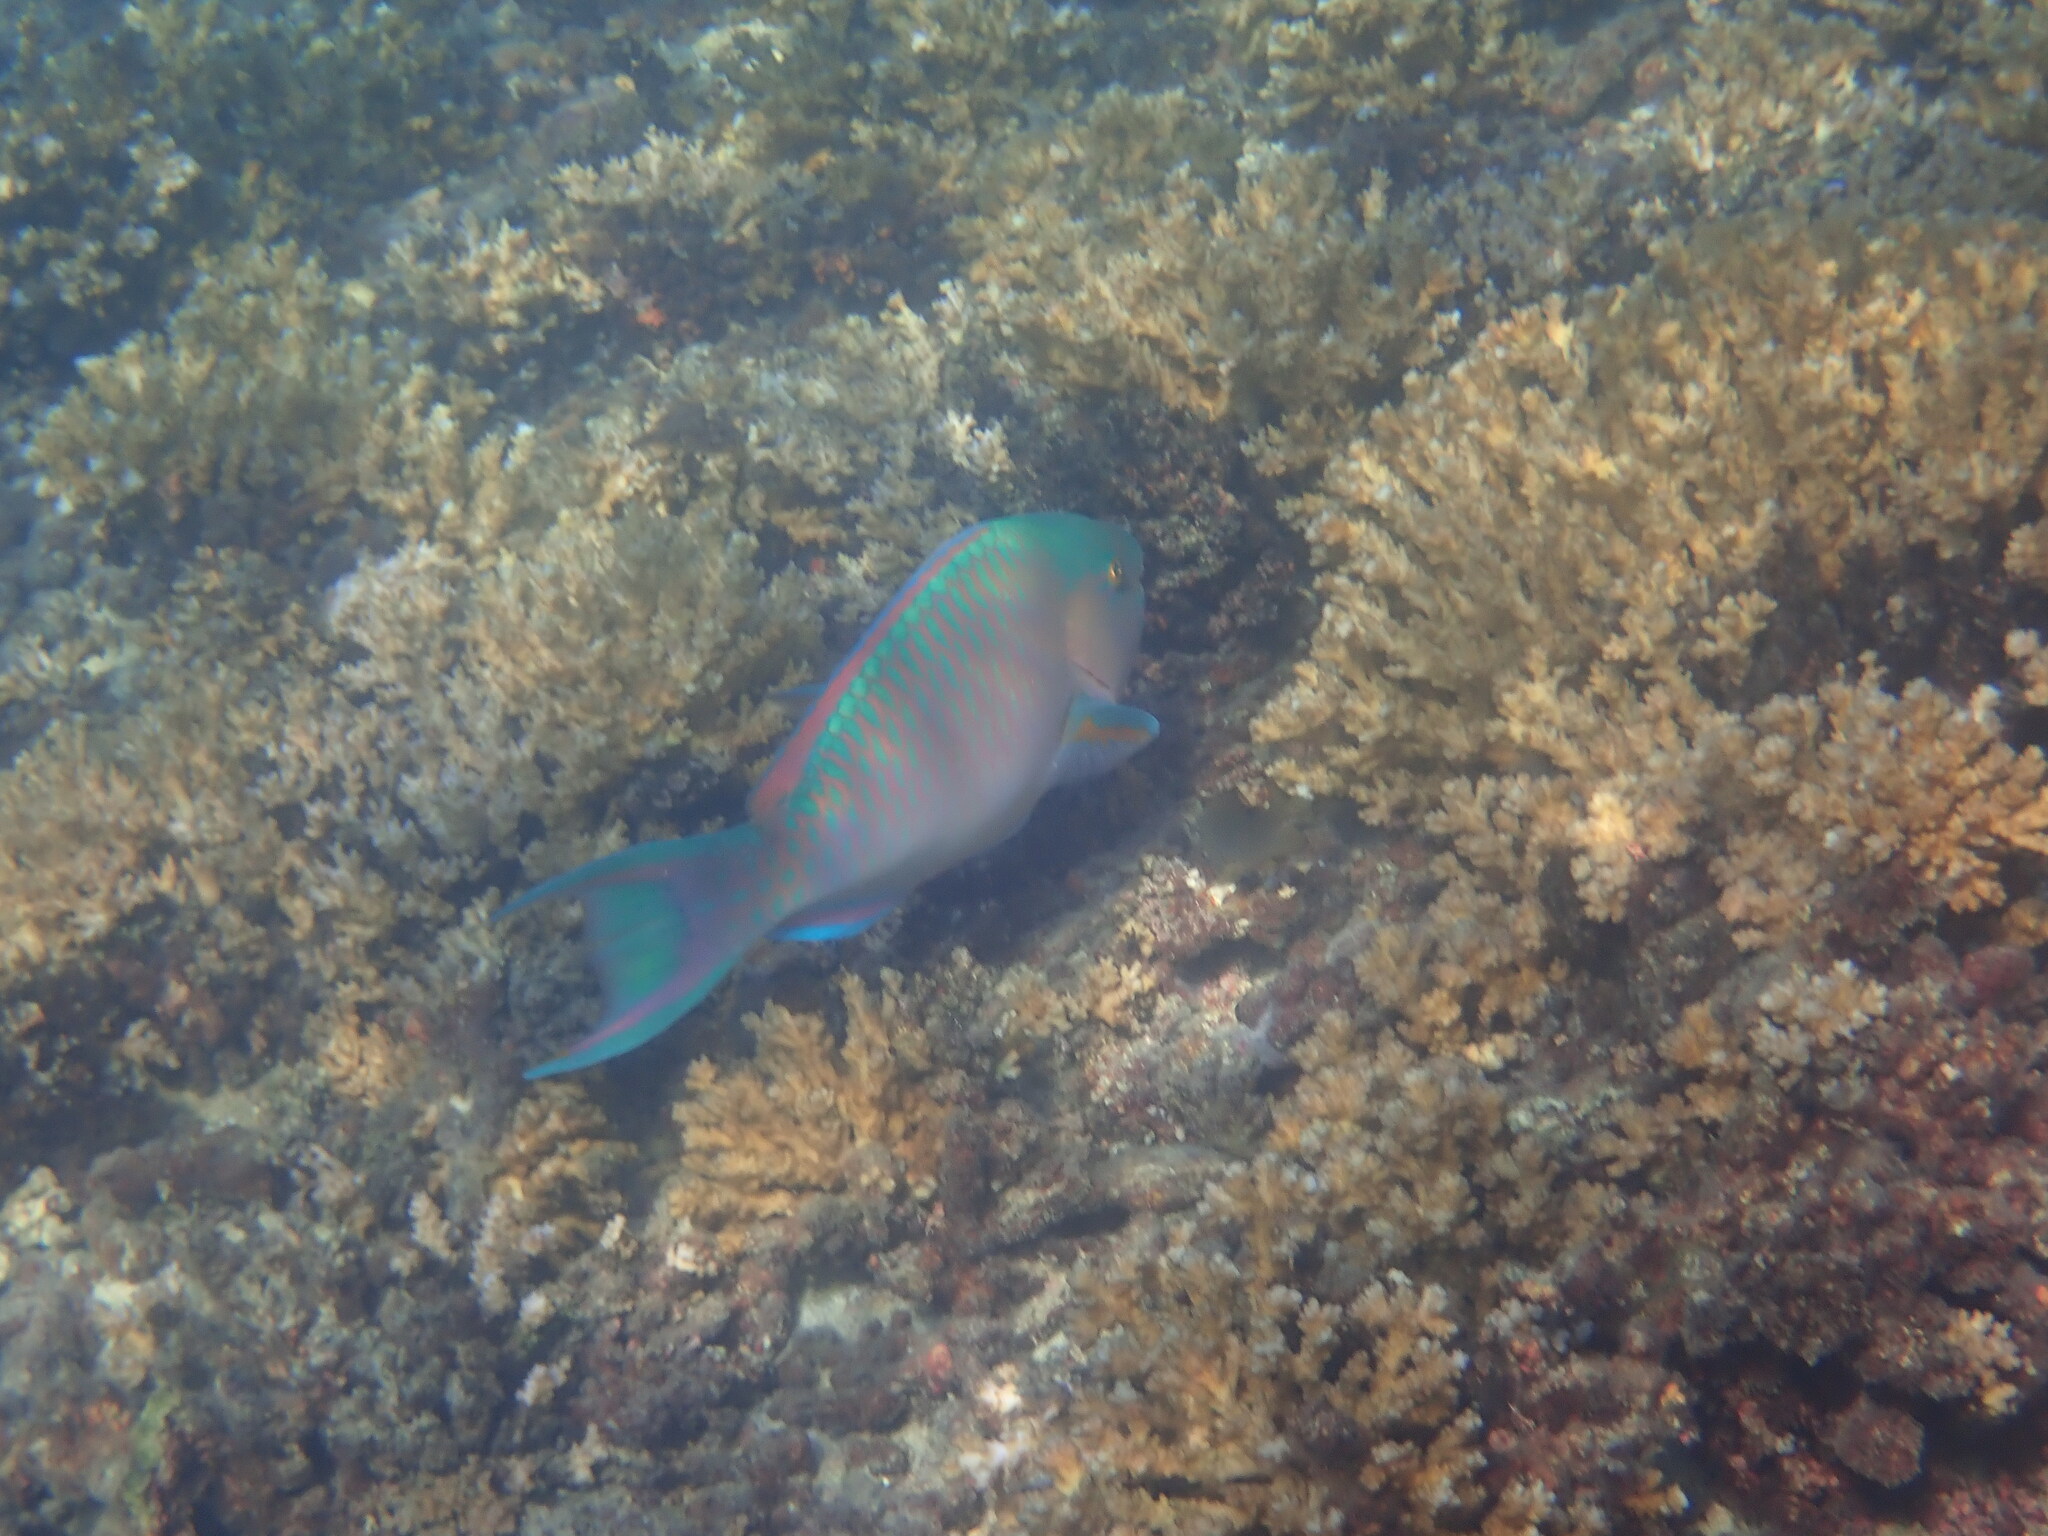
Scarus ghobban (Blue-barred Parrotfish)